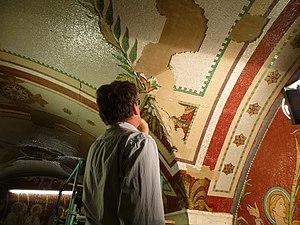
Rénovation de la crypte des martyrs.
L'Espace Culturel du Christianisme à Lyon est situé sur la colline de Fourvière à Lyon en France. C'est un centre d'interprétation de l'histoire du christianisme. Il intègre le cachot où, selon la tradition, saint Pothin aurait été enfermé, et la crypte à la mémoire des martyrs de 177 décorée de mosaïques. Ouvert en 2014, cet espace est connu sous le nom d'« Antiquaille ».